Dallas Toler-Wade

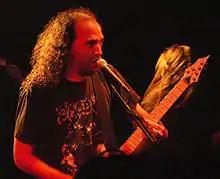
Toler-Wade performing in 2007

Dallas Toler -Wade of Narcotic Wasteland releases new single, Barbarian on September 10, 2024 Metaladdicts.com